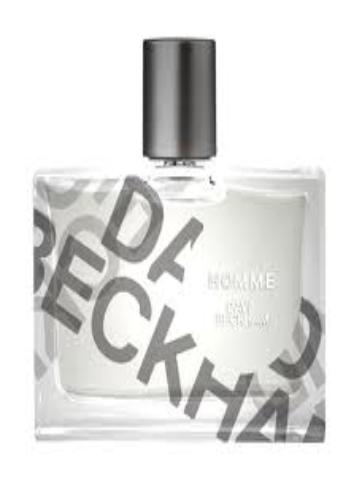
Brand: Homme by David
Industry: Necessities